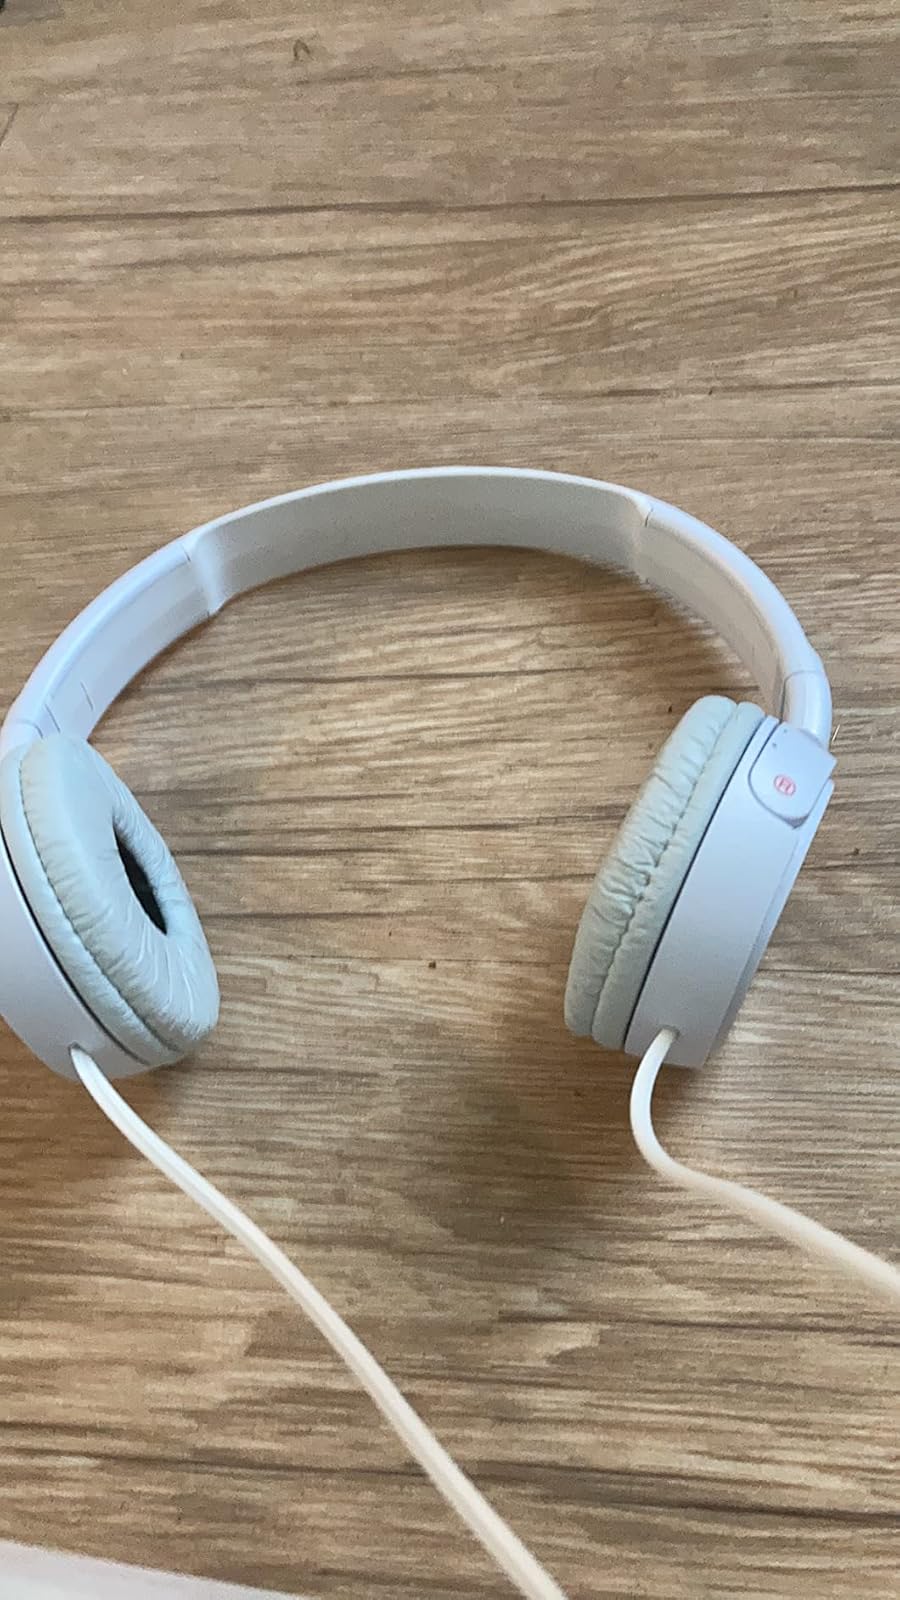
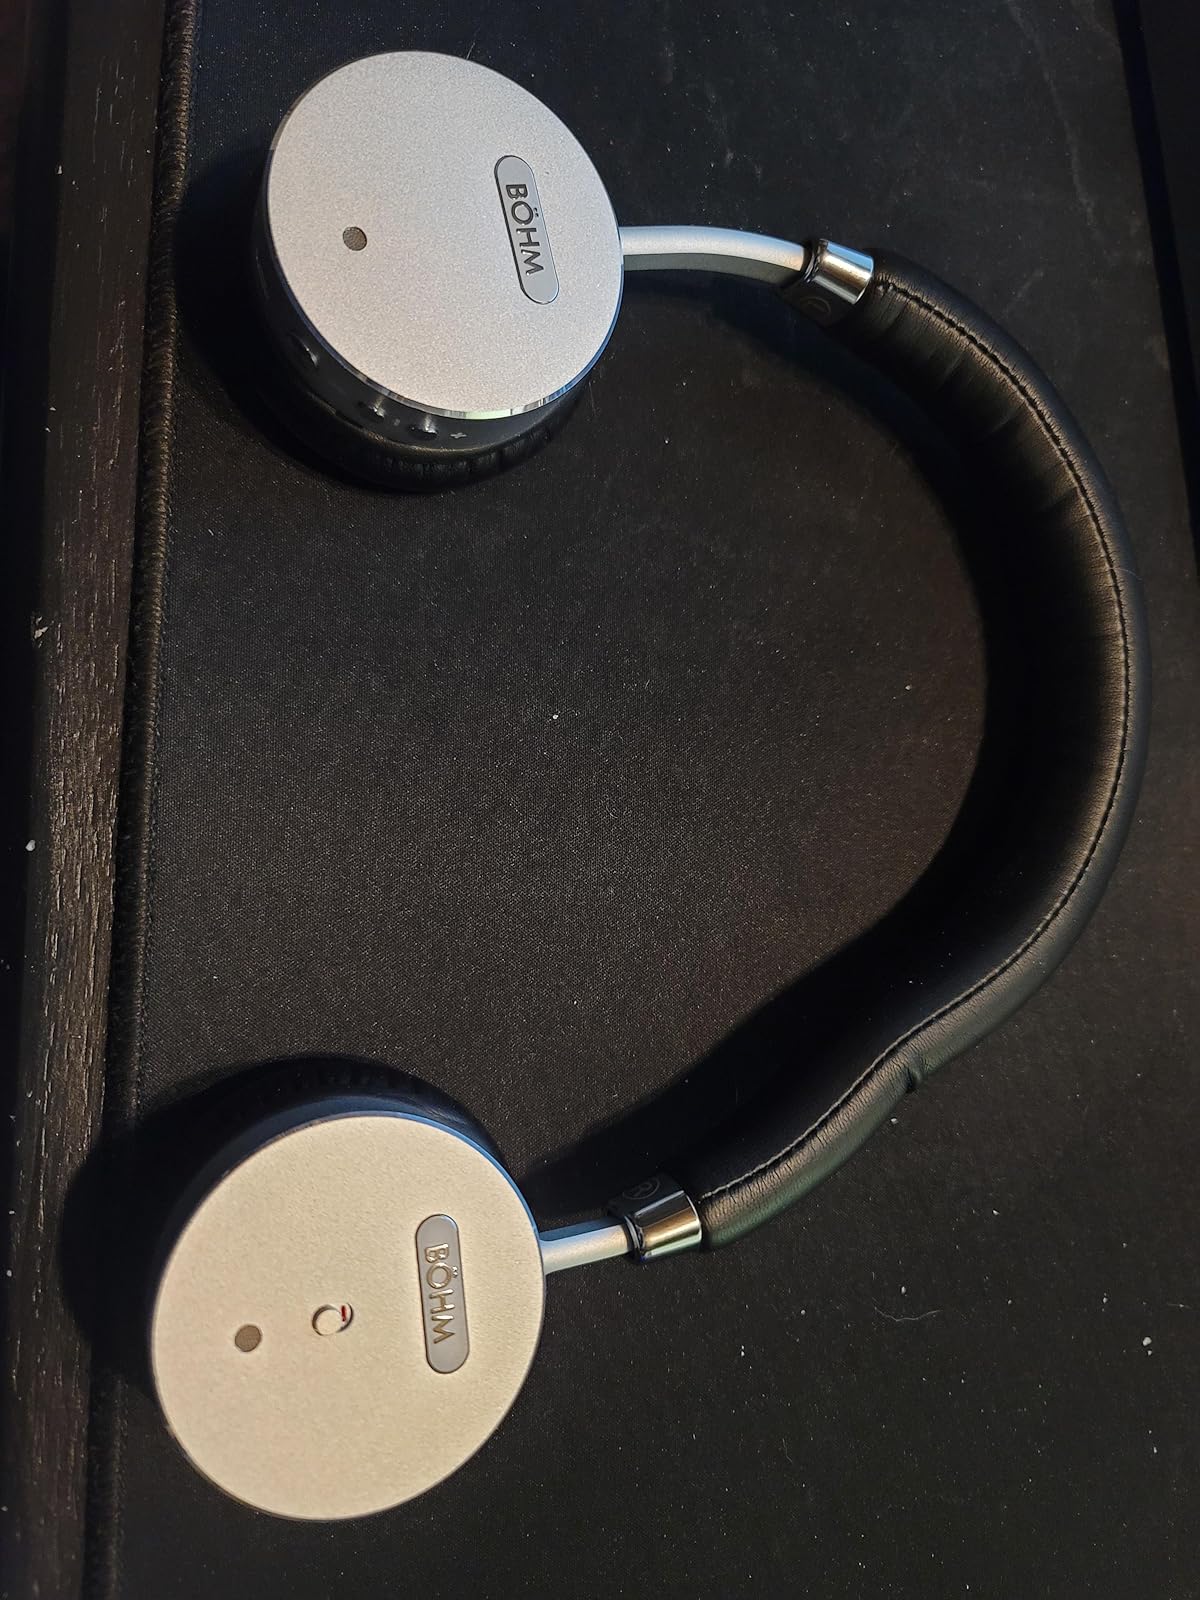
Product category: headphones
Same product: no